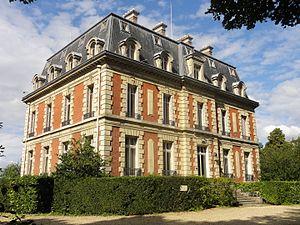
Château, vue depuis le sud-ouest.
Châtenay-en-France est une commune française située dans le département du Val-d'Oise, en région Île-de-France.